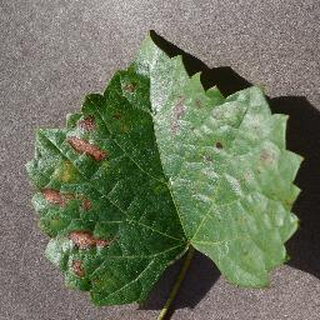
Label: grape_esca_black_measles